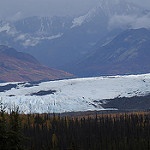
Label: glacier